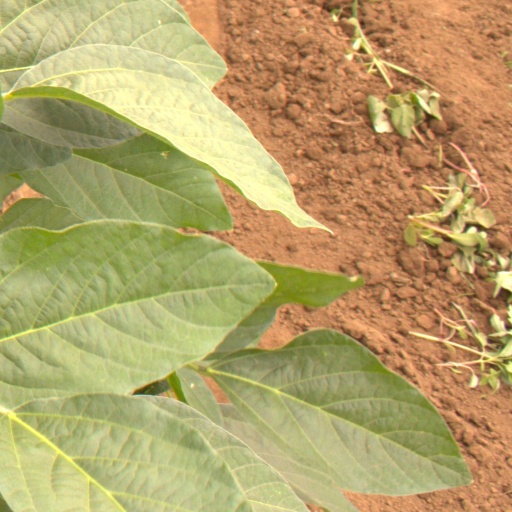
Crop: soybean